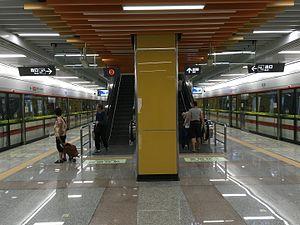
Le Métro de Dongguan est l'un des systèmes de transport en commun de Dongguan, dans la province du Guangdong, en République populaire de Chine. La construction du premier tronçon de la ligne R2 a débuté en 2010, et devrait être mis en service en 2015.